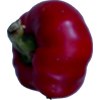
Label: red_pepper